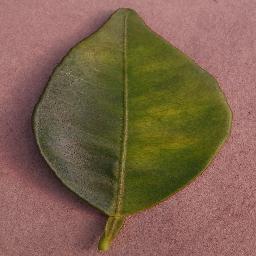
Label: Orange___Haunglongbing_(Citrus_greening)